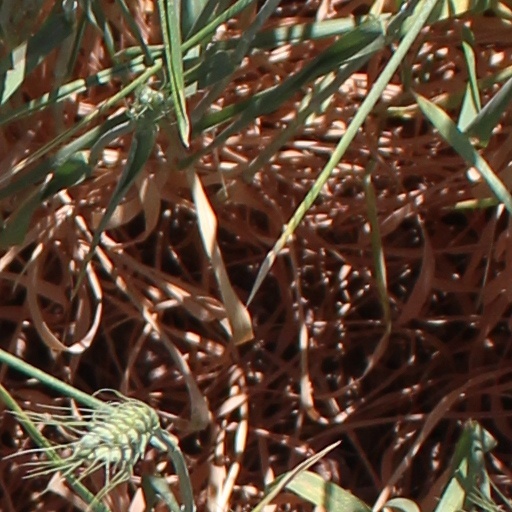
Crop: wheat